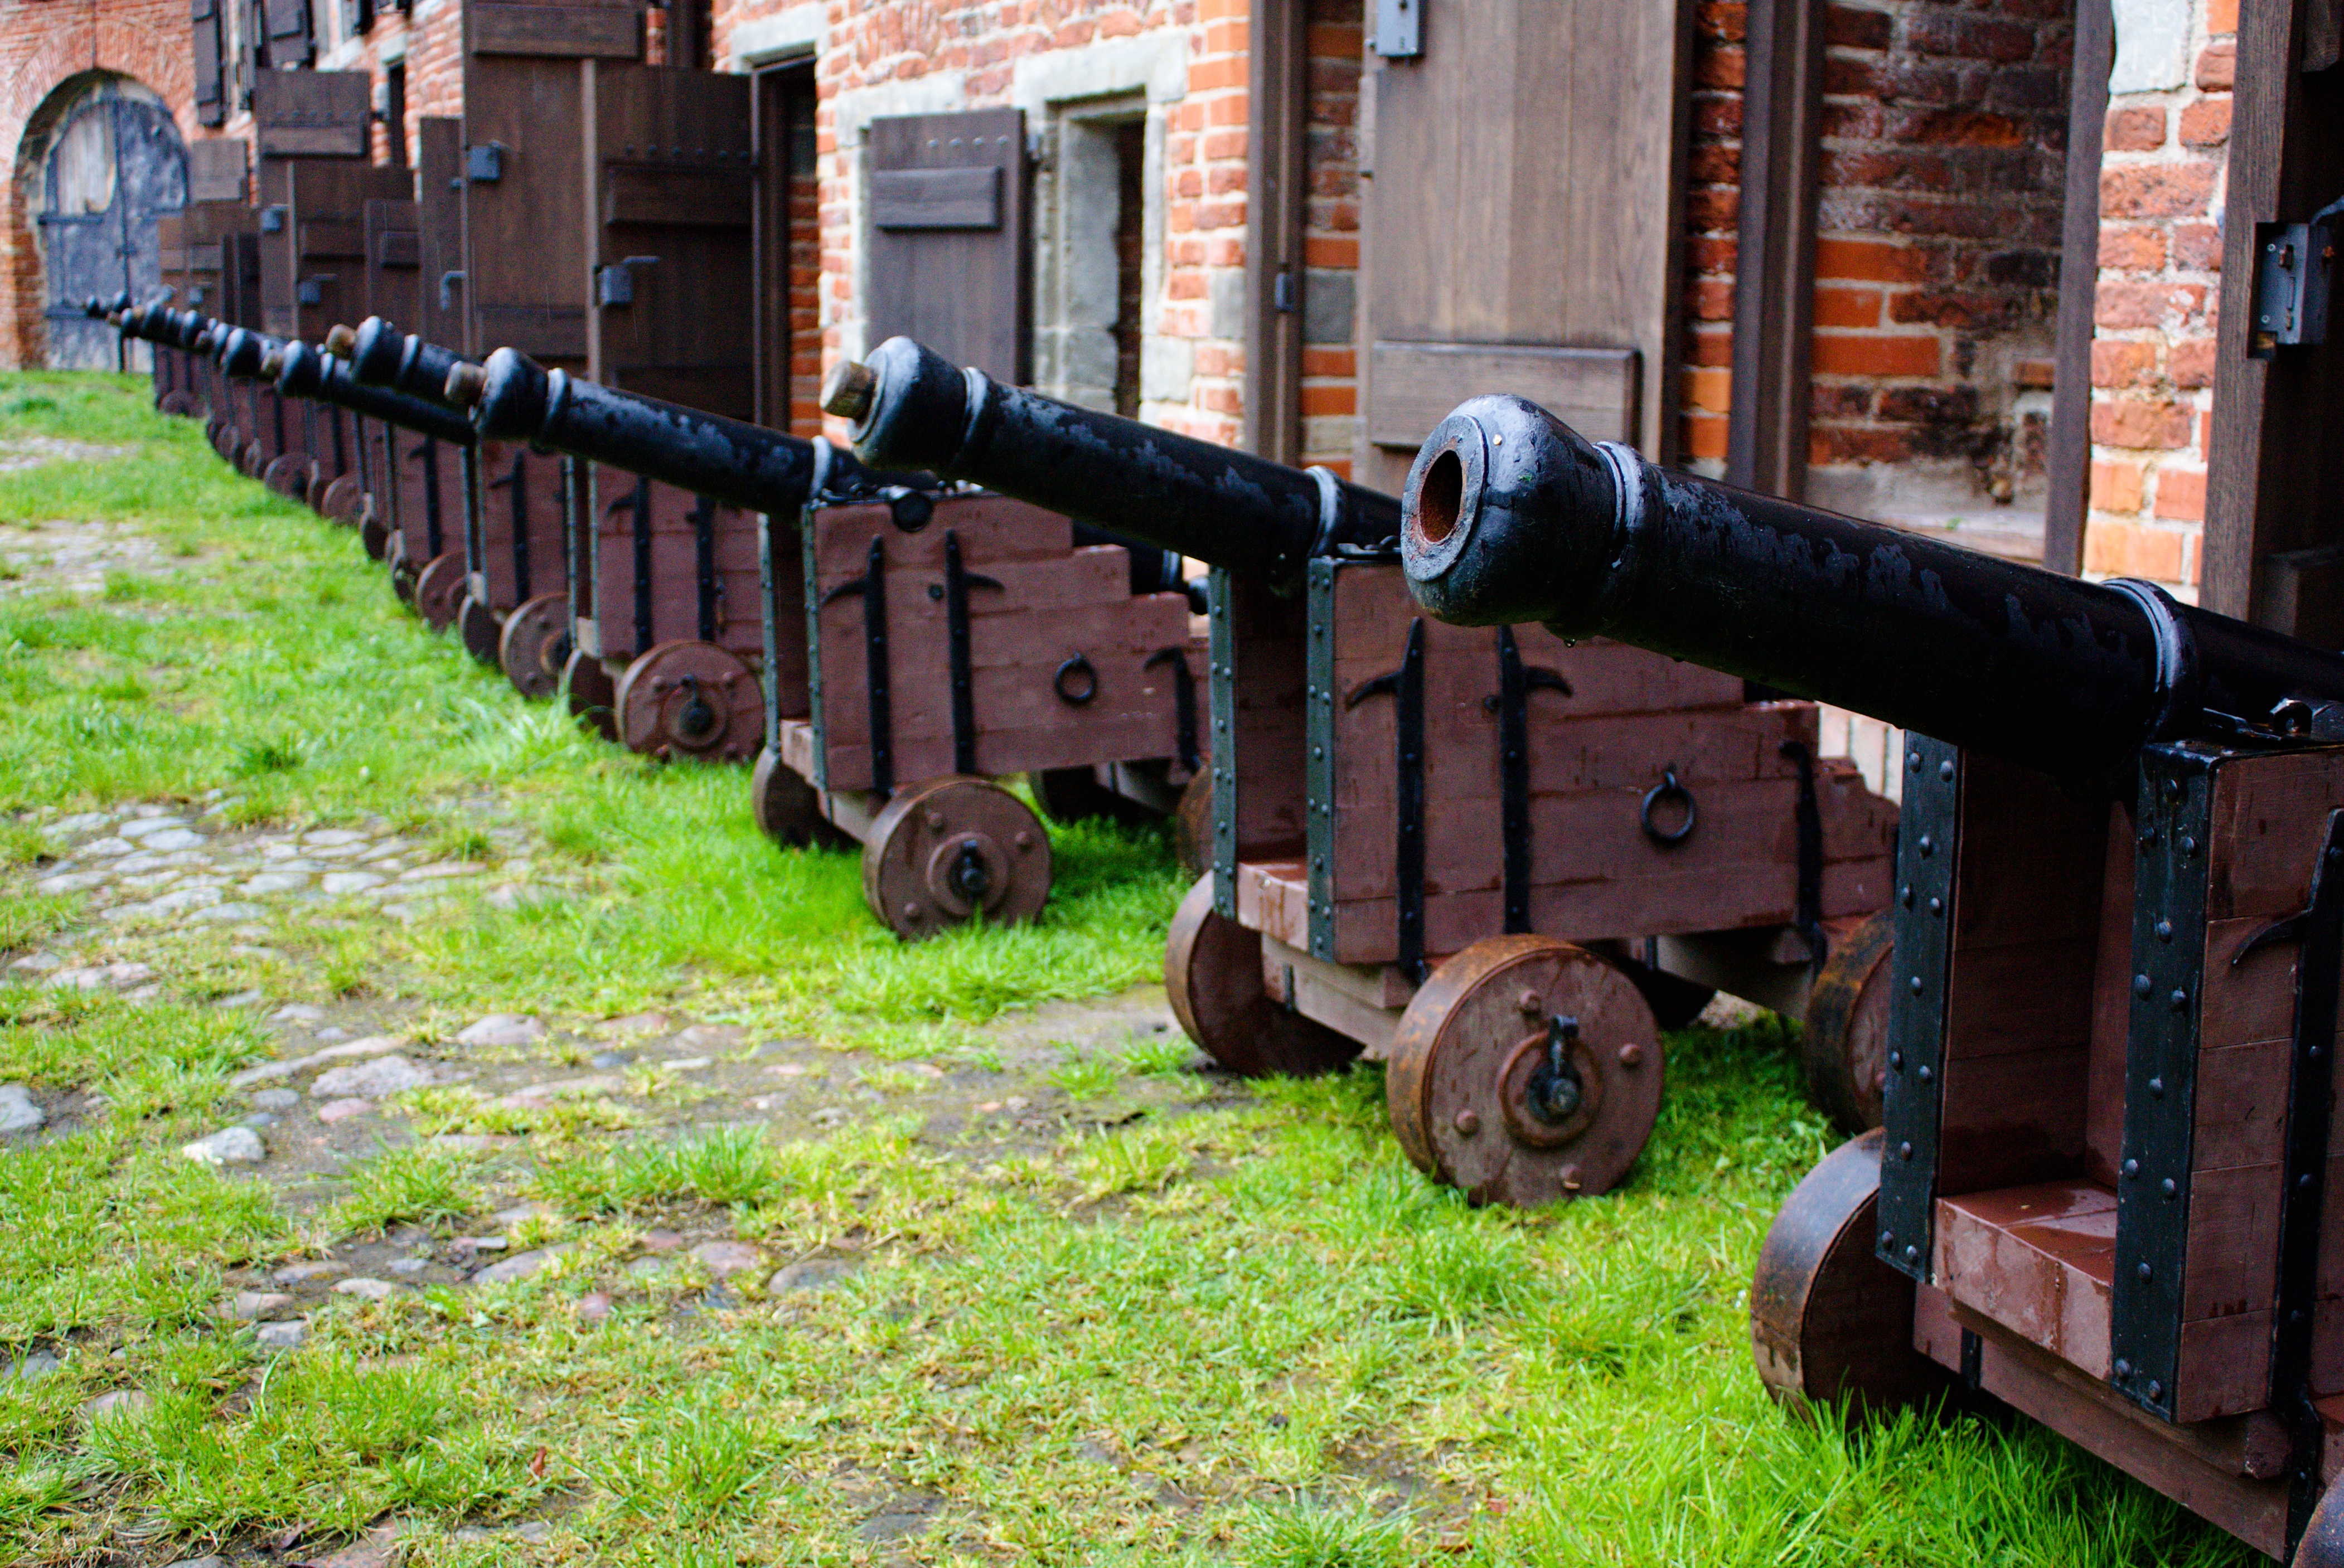
transport, vehicle, cannon